Gotham season 4

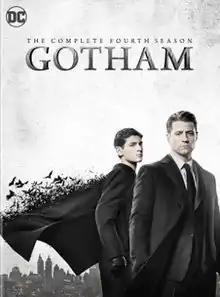
Home media cover art

The fourth season of the American television series "Gotham", based on characters from DC Comics related to the Batman franchise, revolves around the characters of James "Jim" Gordon and Bruce Wayne. The season is produced by Primrose Hill Productions, DC Entertainment, and Warner Bros. Television, with Bruno Heller, Danny Cannon, and John Stephens serving as executive producers. The season was inspired and adapted elements from the comic book storylines of "", "", and "". The subtitle for the season is A Dark Knight.